Bomera and Tarana

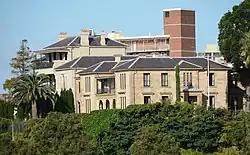
Bomera and Tarana, pictured in 2016

Bomera and Tarana are two jointly heritage-listed residences at 1 Wylde Street in the inner city Sydney suburb of Potts Point, New South Wales, Australia. Bomera was designed by John Frederick Hilly and built in 1856 with alterations by Sheerin & Hennessy and built by Wheelwright & Alderson 1902. Tarana was designed by Edward H. Buchanan and built by John Alexander Oag in 1889, with additions including a third storey designed by Sheerin & Hennessy in 1907. The houses are also known as Boomera and Taranah. The property was added to the New South Wales State Heritage Register on 23 June 2000.